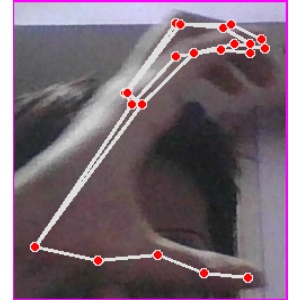
अक्षर: ऋ